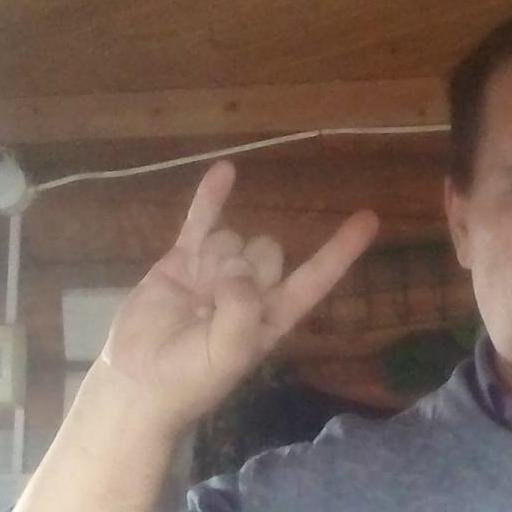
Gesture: rock